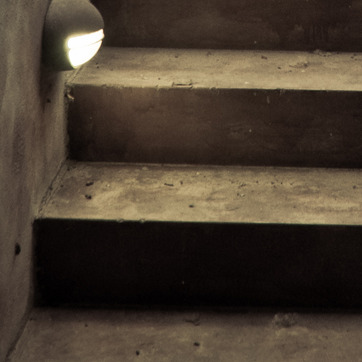
Material: stone